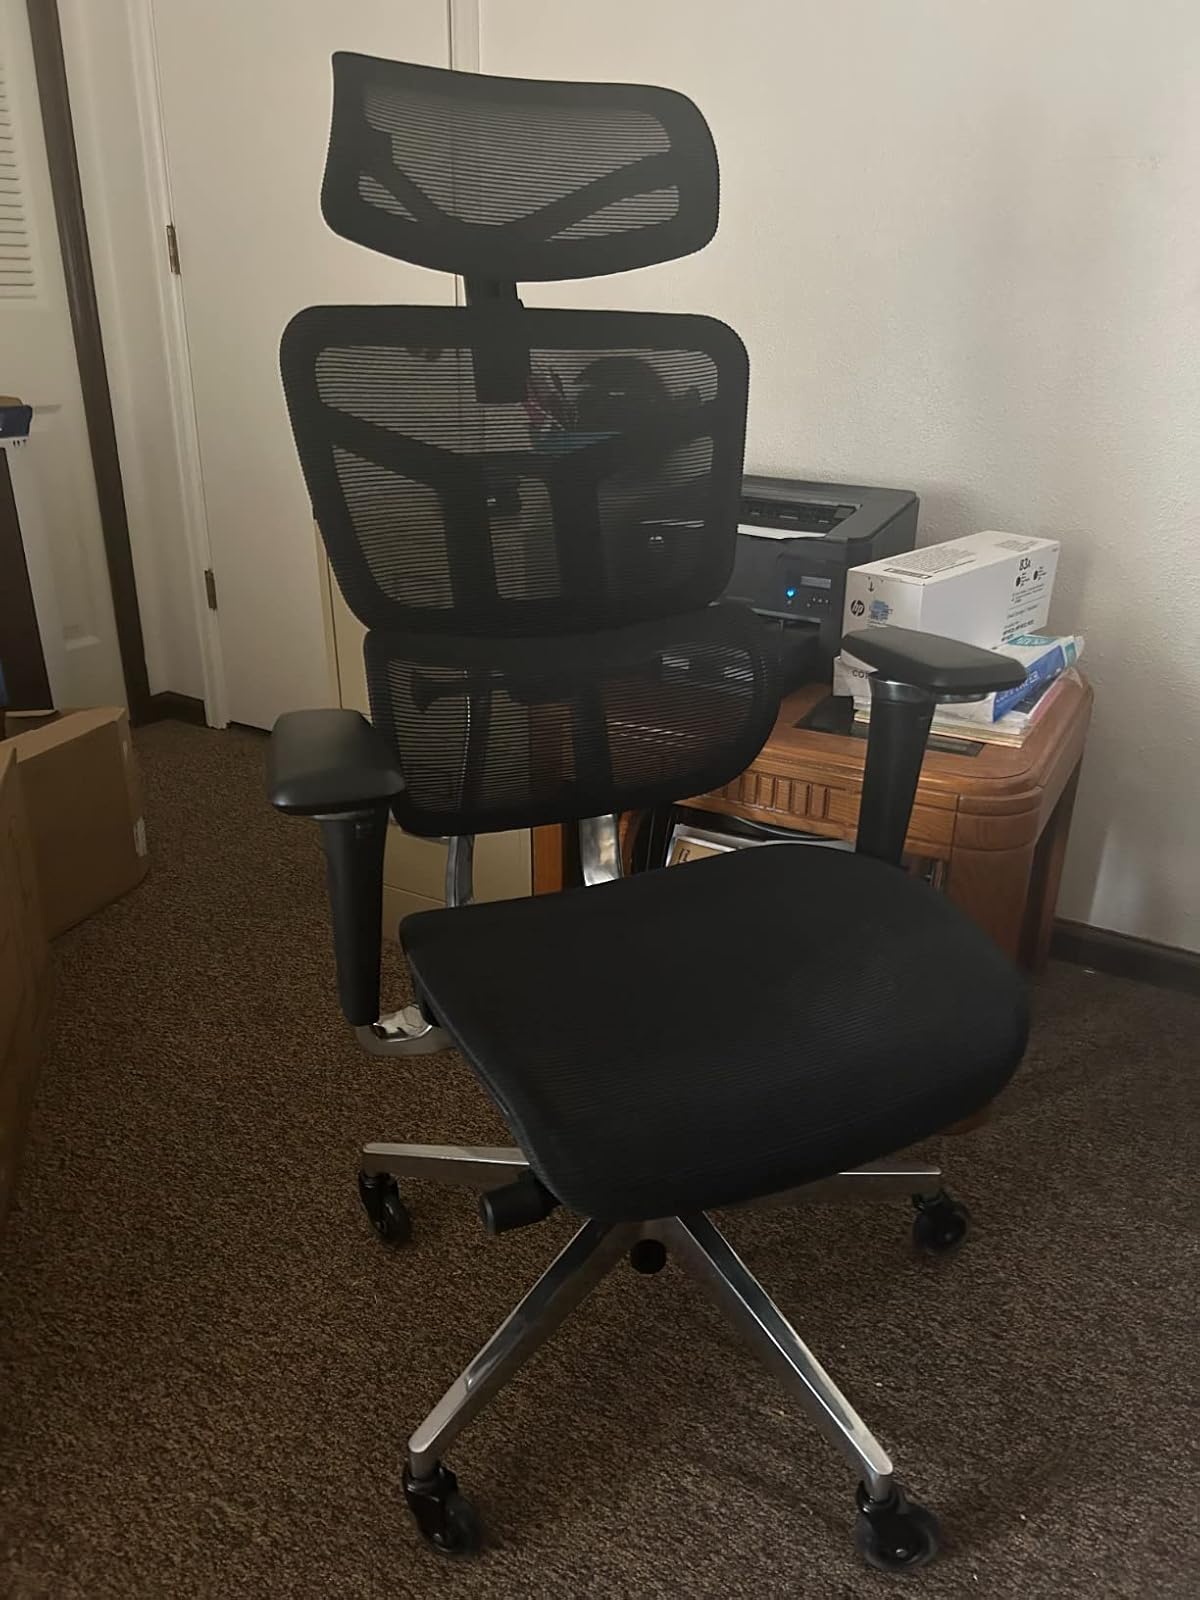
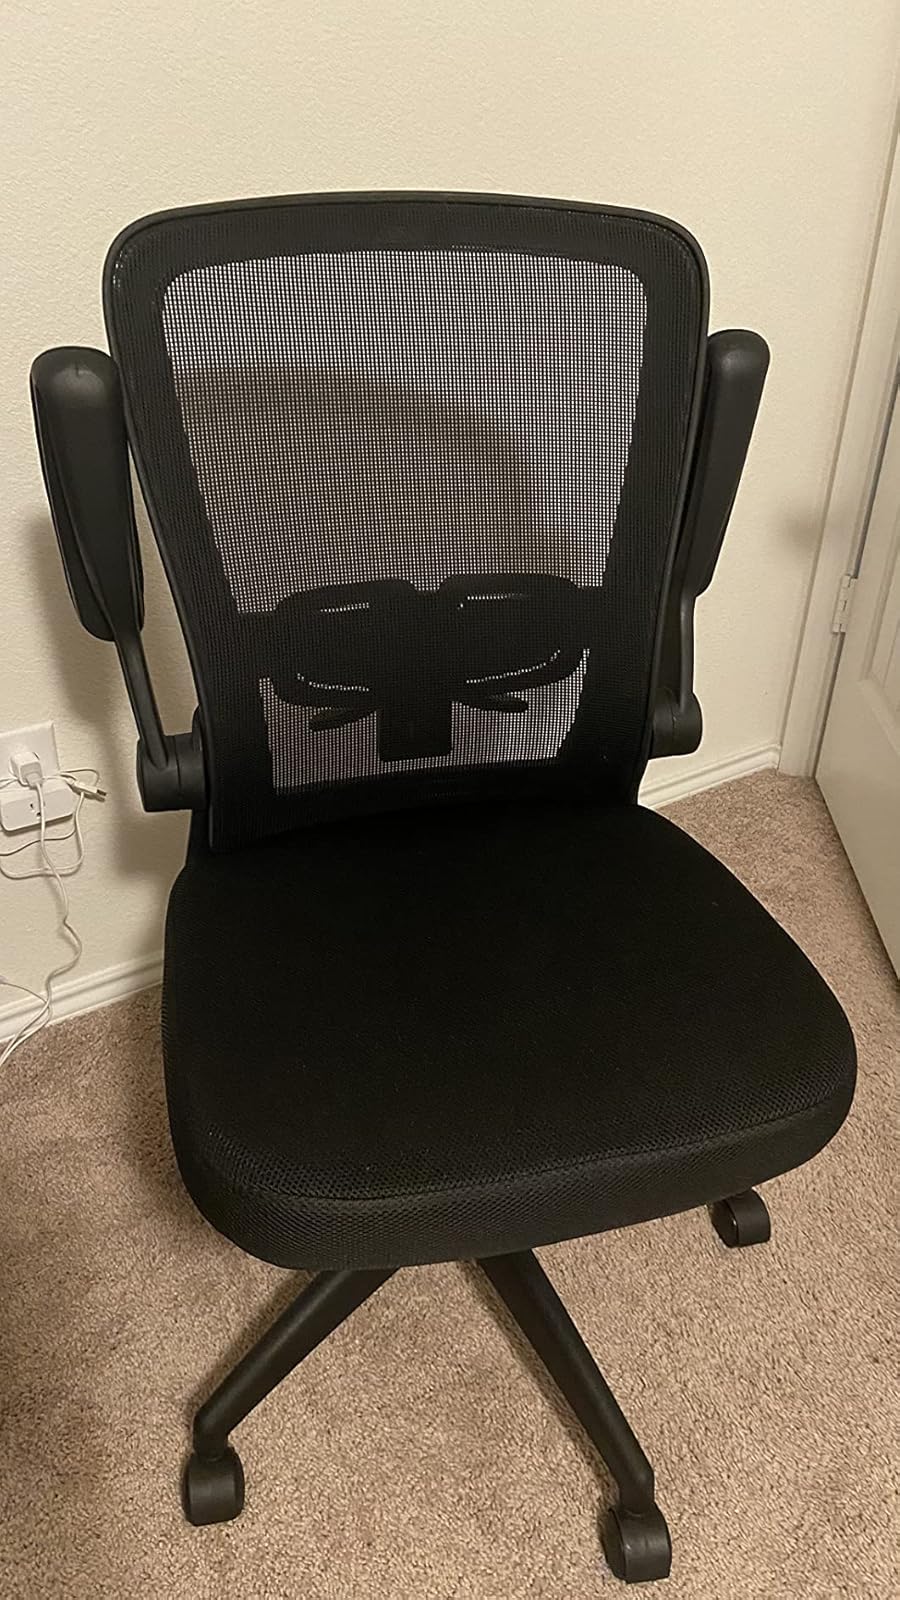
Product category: items_chair
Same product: no